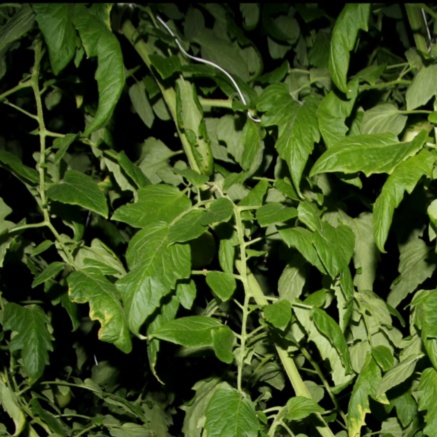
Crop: tomato